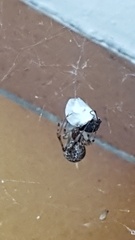
Species: Parasteatoda_tepidariorum